Southern Ute Indian Reservation

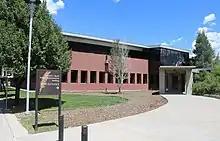
The Southern Ute Tribal Administration Building

The reservation of the Southern Ute Indian Tribe, a federally recognized Ute tribe, was established in 1873. The southern Utes are made up of two bands, the Mouache and the Capote. Government is organized under the Indian Reorganization Act of 1934 and is led by a tribal council with a chairman as head of the executive. For decades at the end of the 20th century, Leonard C. Burch had been the tribes' chairman. In 2008 a new chairman, Matthew Box, was elected. Matthew Box resigned as Tribal Chairman in 2011. Under a special election Pearl Casias was elected as the first Chairwoman in the history of the Tribe and served for a time in 2011. Jimmy Newton served as Tribal Chairman from 2012 until his death in 2014. Clement Frost served as Tribal Chairman following Newton's death in 2014. Frost retired in 2017, and in December 2017 Christine Baker-Sage was elected to serve as Tribal Chairwoman. In December 2020, Melvin J. Baker was elected Tribal Chairman.